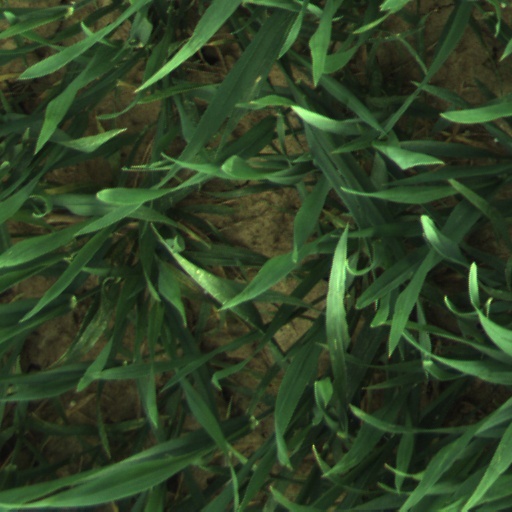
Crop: wheat